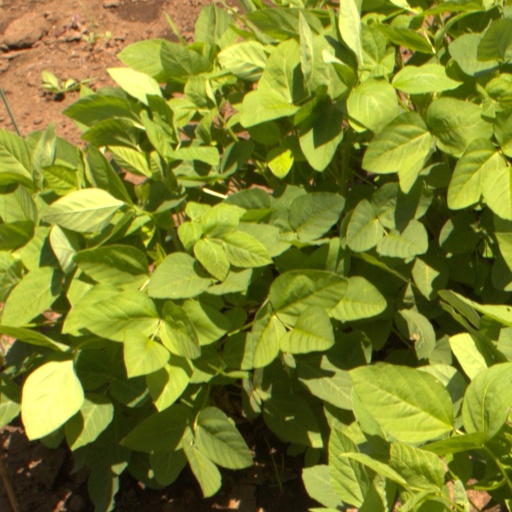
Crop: soybean